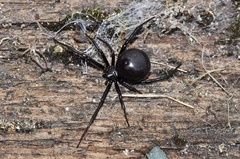
Species: Lactrodectus_hesperus